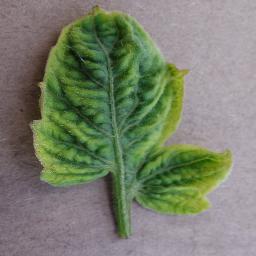
Label: Tomato___Tomato_Yellow_Leaf_Curl_Virus